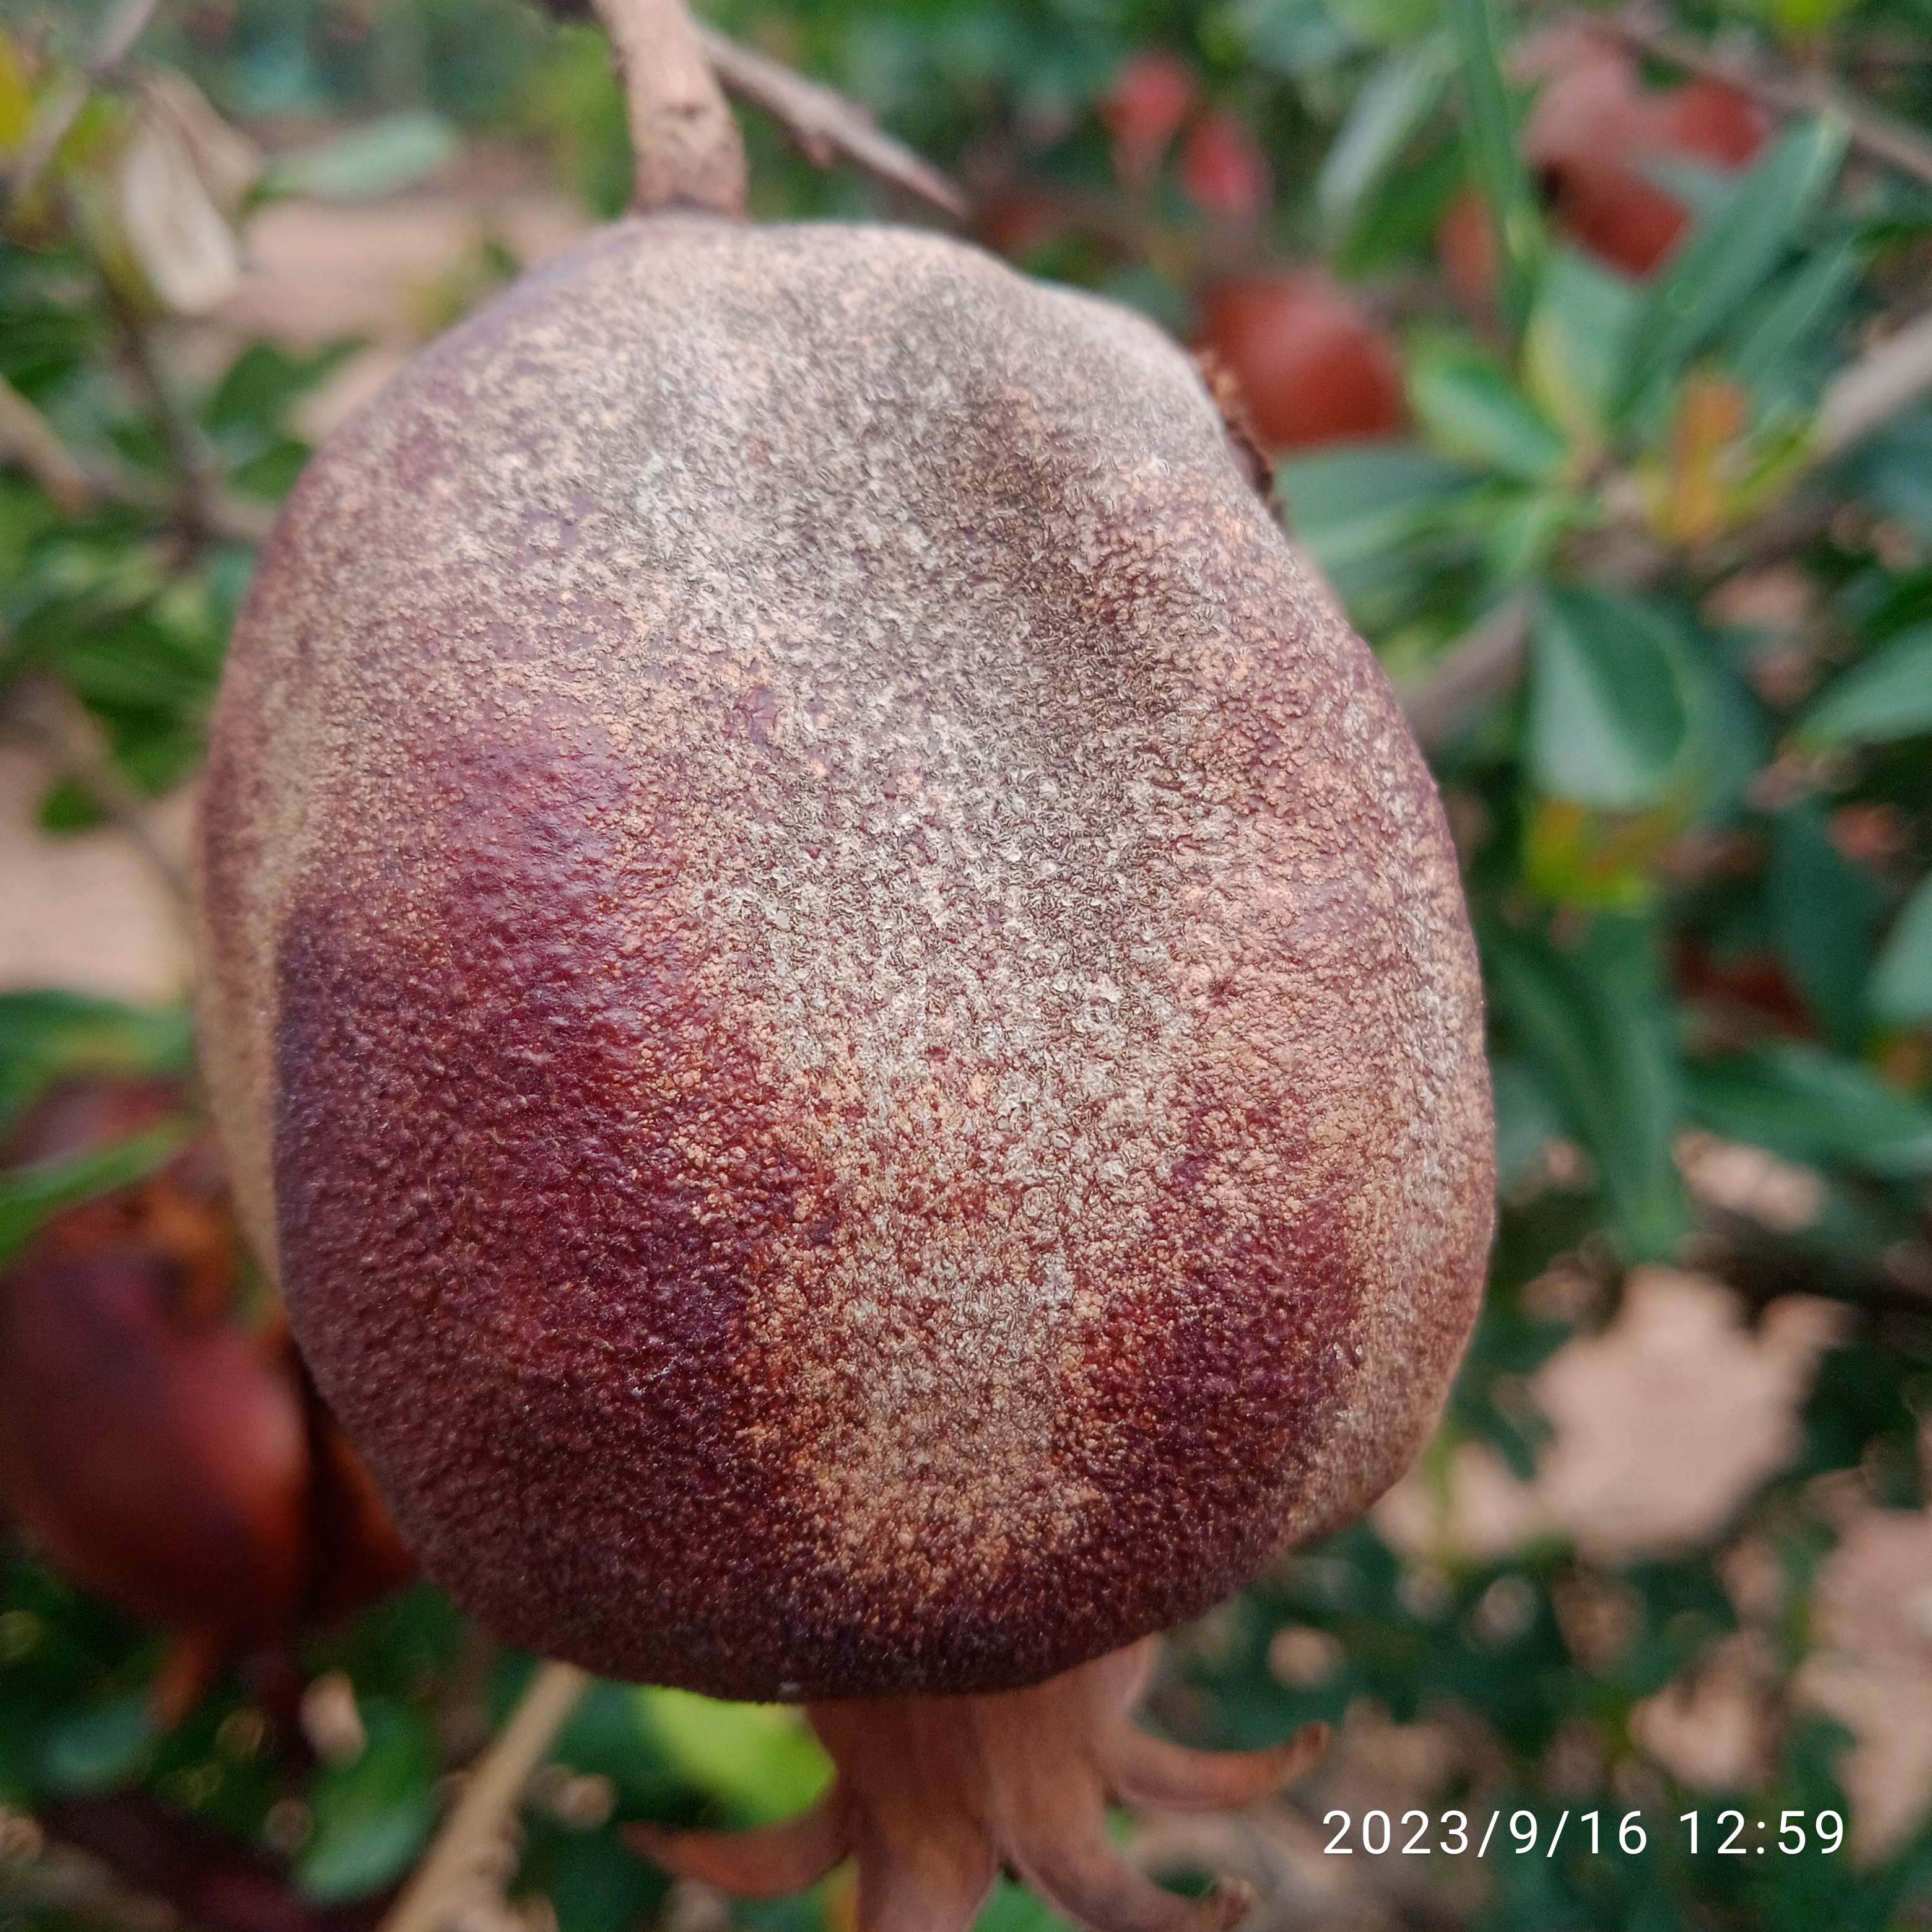
Label: Alternaria